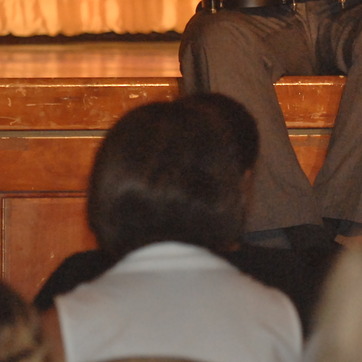
Material: hair